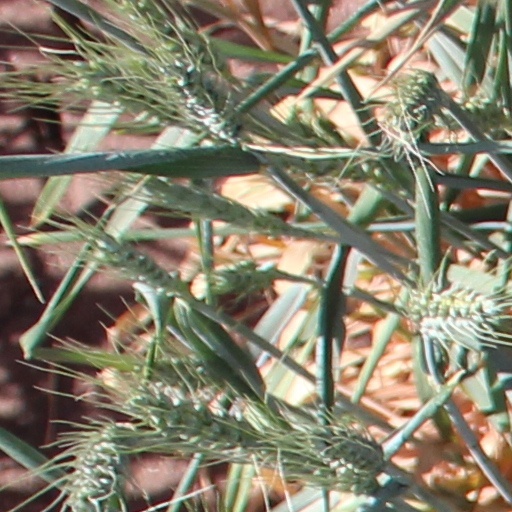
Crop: wheat